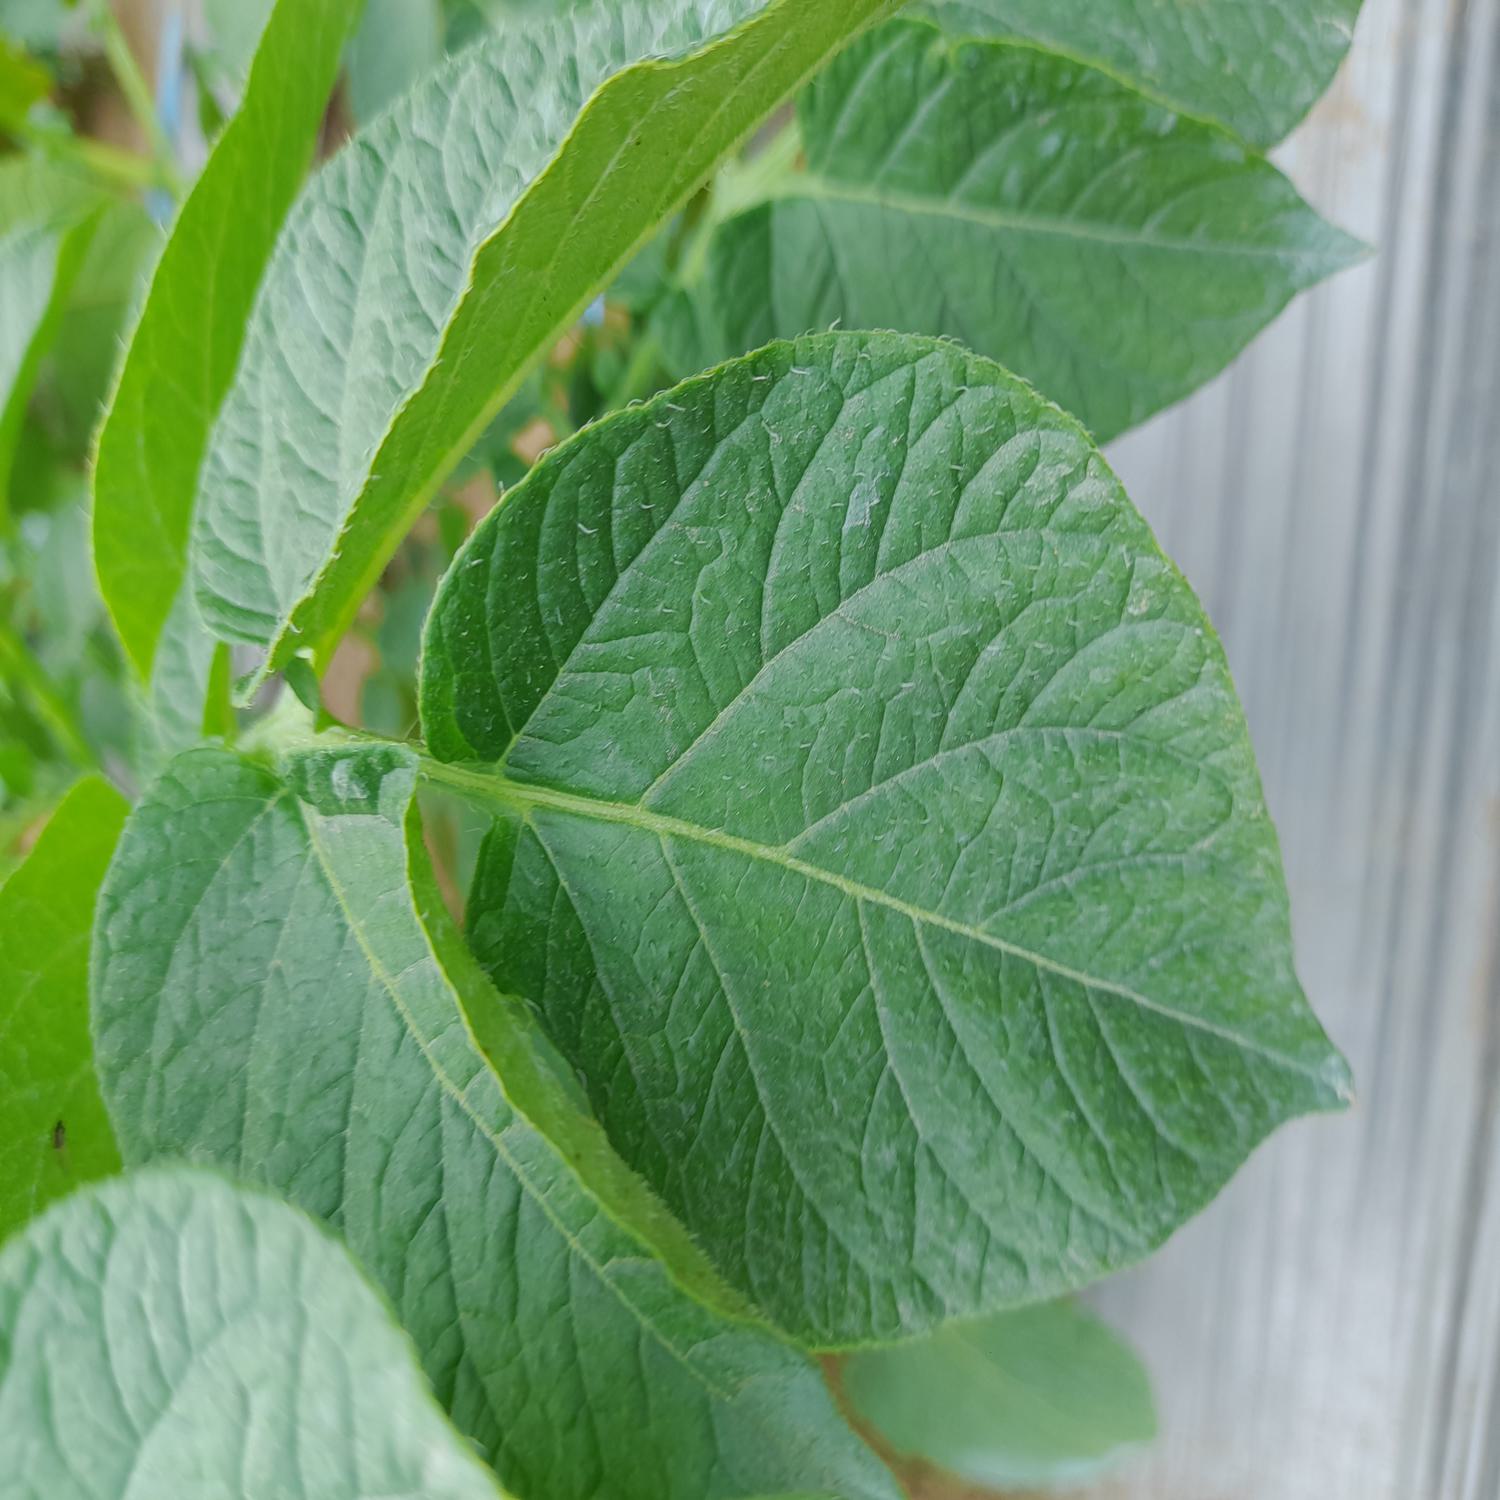
Etiqueta: Sana